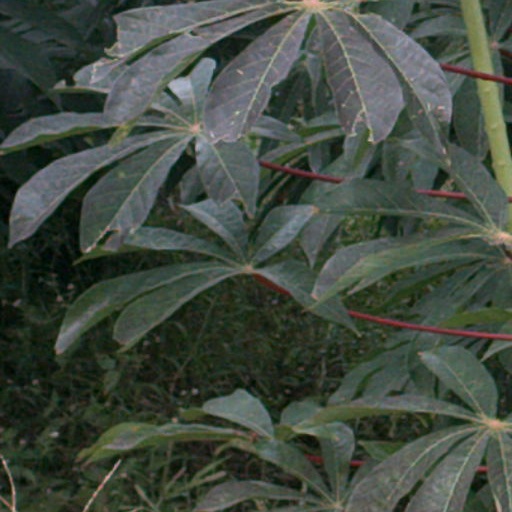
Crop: cassava